Transportation in Toronto

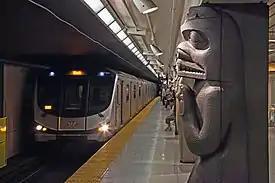
Subway platform for Museum station on the TTC's Line 1.

Toronto is largely built on a grid-based road system with a few notable exceptions. These include streets such as Davenport Road and Vaughan Road, which follow an old native trail, while others, such as Kingston Road, were originally constructed to link Toronto with other settlements in Ontario. The street network downtown mostly consists of a dense network of four-lane arterial and collector roads typical of an older North American city. Outside the downtown core, most arterial roads have two or three lanes of traffic in each direction. Toronto's road system was mainly designed for vehicular traffic, and is quite easy to navigate. There are some anomalies; for example, Lawrence Avenue and St. Clair Avenue are both split into two sections by the Don Valley, and, in the case of St. Clair Avenue, the drive between the two sections is almost 15 minutes. Roads sometimes change names, and the 1998 Amalgamation has caused some doubling in road names, although this is usually confined to smaller, more residential, roads.